Flinders Highway, South Australia

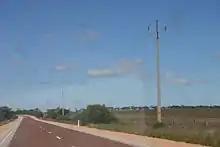
Stobie poles beside the Flinders Highway

Flinders Highway runs parallel to the western coast of the Eyre Peninsula through undulating farmland. It is named after the explorer Matthew Flinders who sighted these coasts in early 1802 from HMS "Investigator". Only small settlements lie along its track: of these, Coffin Bay is a centre for oyster farming, Elliston is renowned for swimming beaches and fishing and Ceduna is the main town on the far west coast of South Australia supporting government offices and businesses.